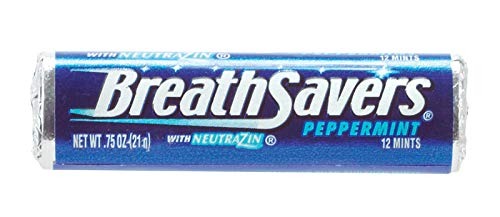
Item Name: Breath Savers - Peppermint Mints, .75 oz rolls, 24 count
Bullet Point 1: .75 oz rolls, 24 count
Bullet Point 2: Sugar free, not for weight control
Bullet Point 3: With neutrazin
Product Description: These Breath Savers Mints are sugar free and feature neutrazin to keep your breath fresh. These sweet, sugar-free mints are effective for keeping your breath minty fresh. The mints that neutralize bad breath not mask it. A fresh tasting peppermint mint by Hershey! These mints will surely take anyone's breath away. 24 rolls to each box.
Value: 18.0
Unit: Ounce

Price: 27.43